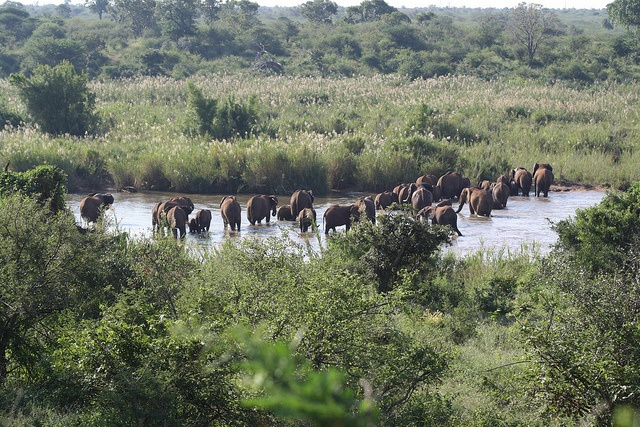
A herd of elephants walking across a river.
A herd of elephants cross a river in a grassy savannah.
A herd of elephants waling across a river.
A large herd of African elephants cross a river
A large herd of elephants are walking across a river.